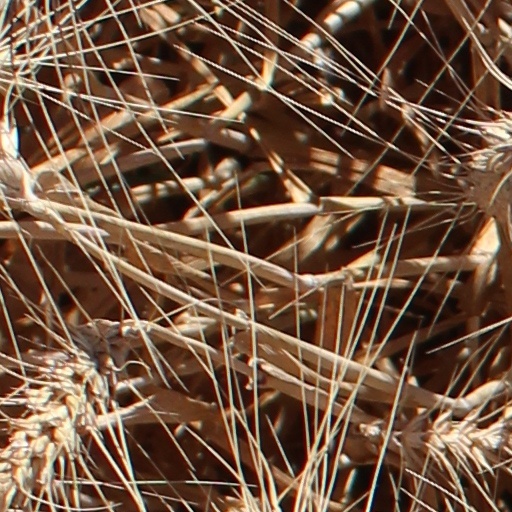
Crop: wheat